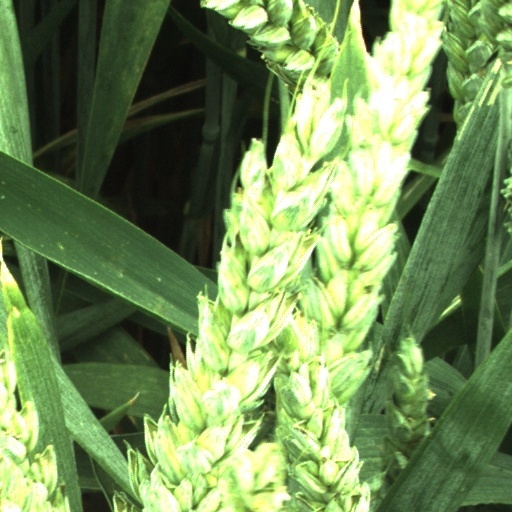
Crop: wheat